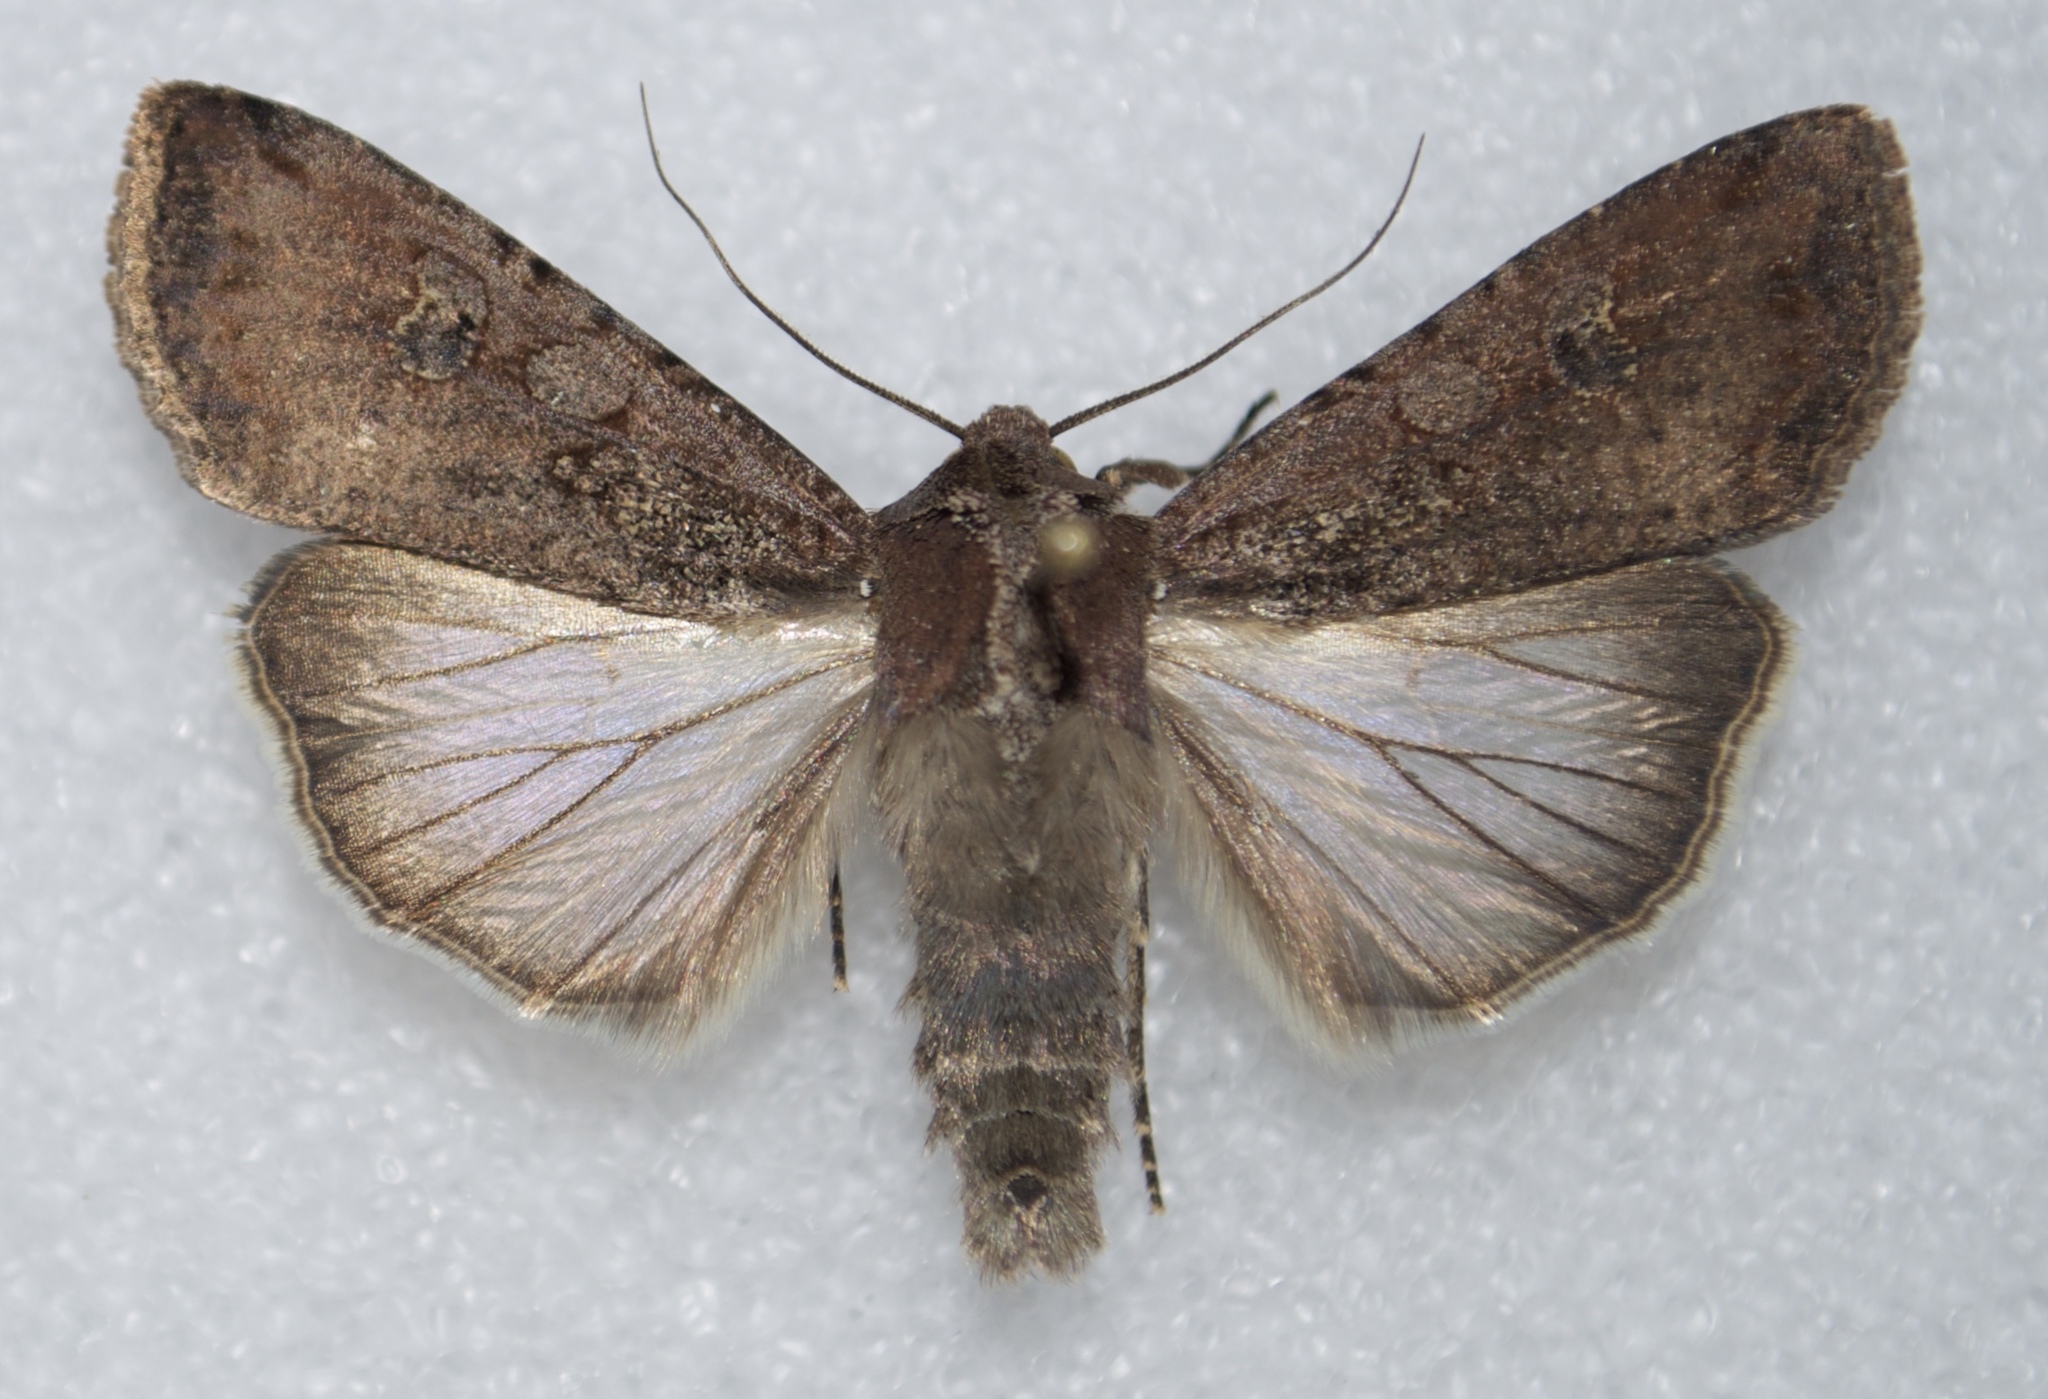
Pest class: cutworms